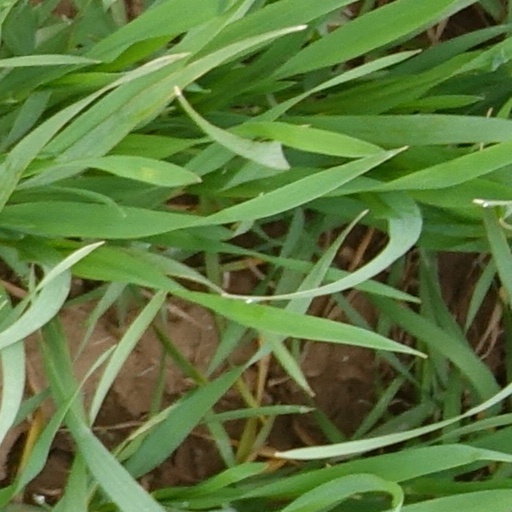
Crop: wheat